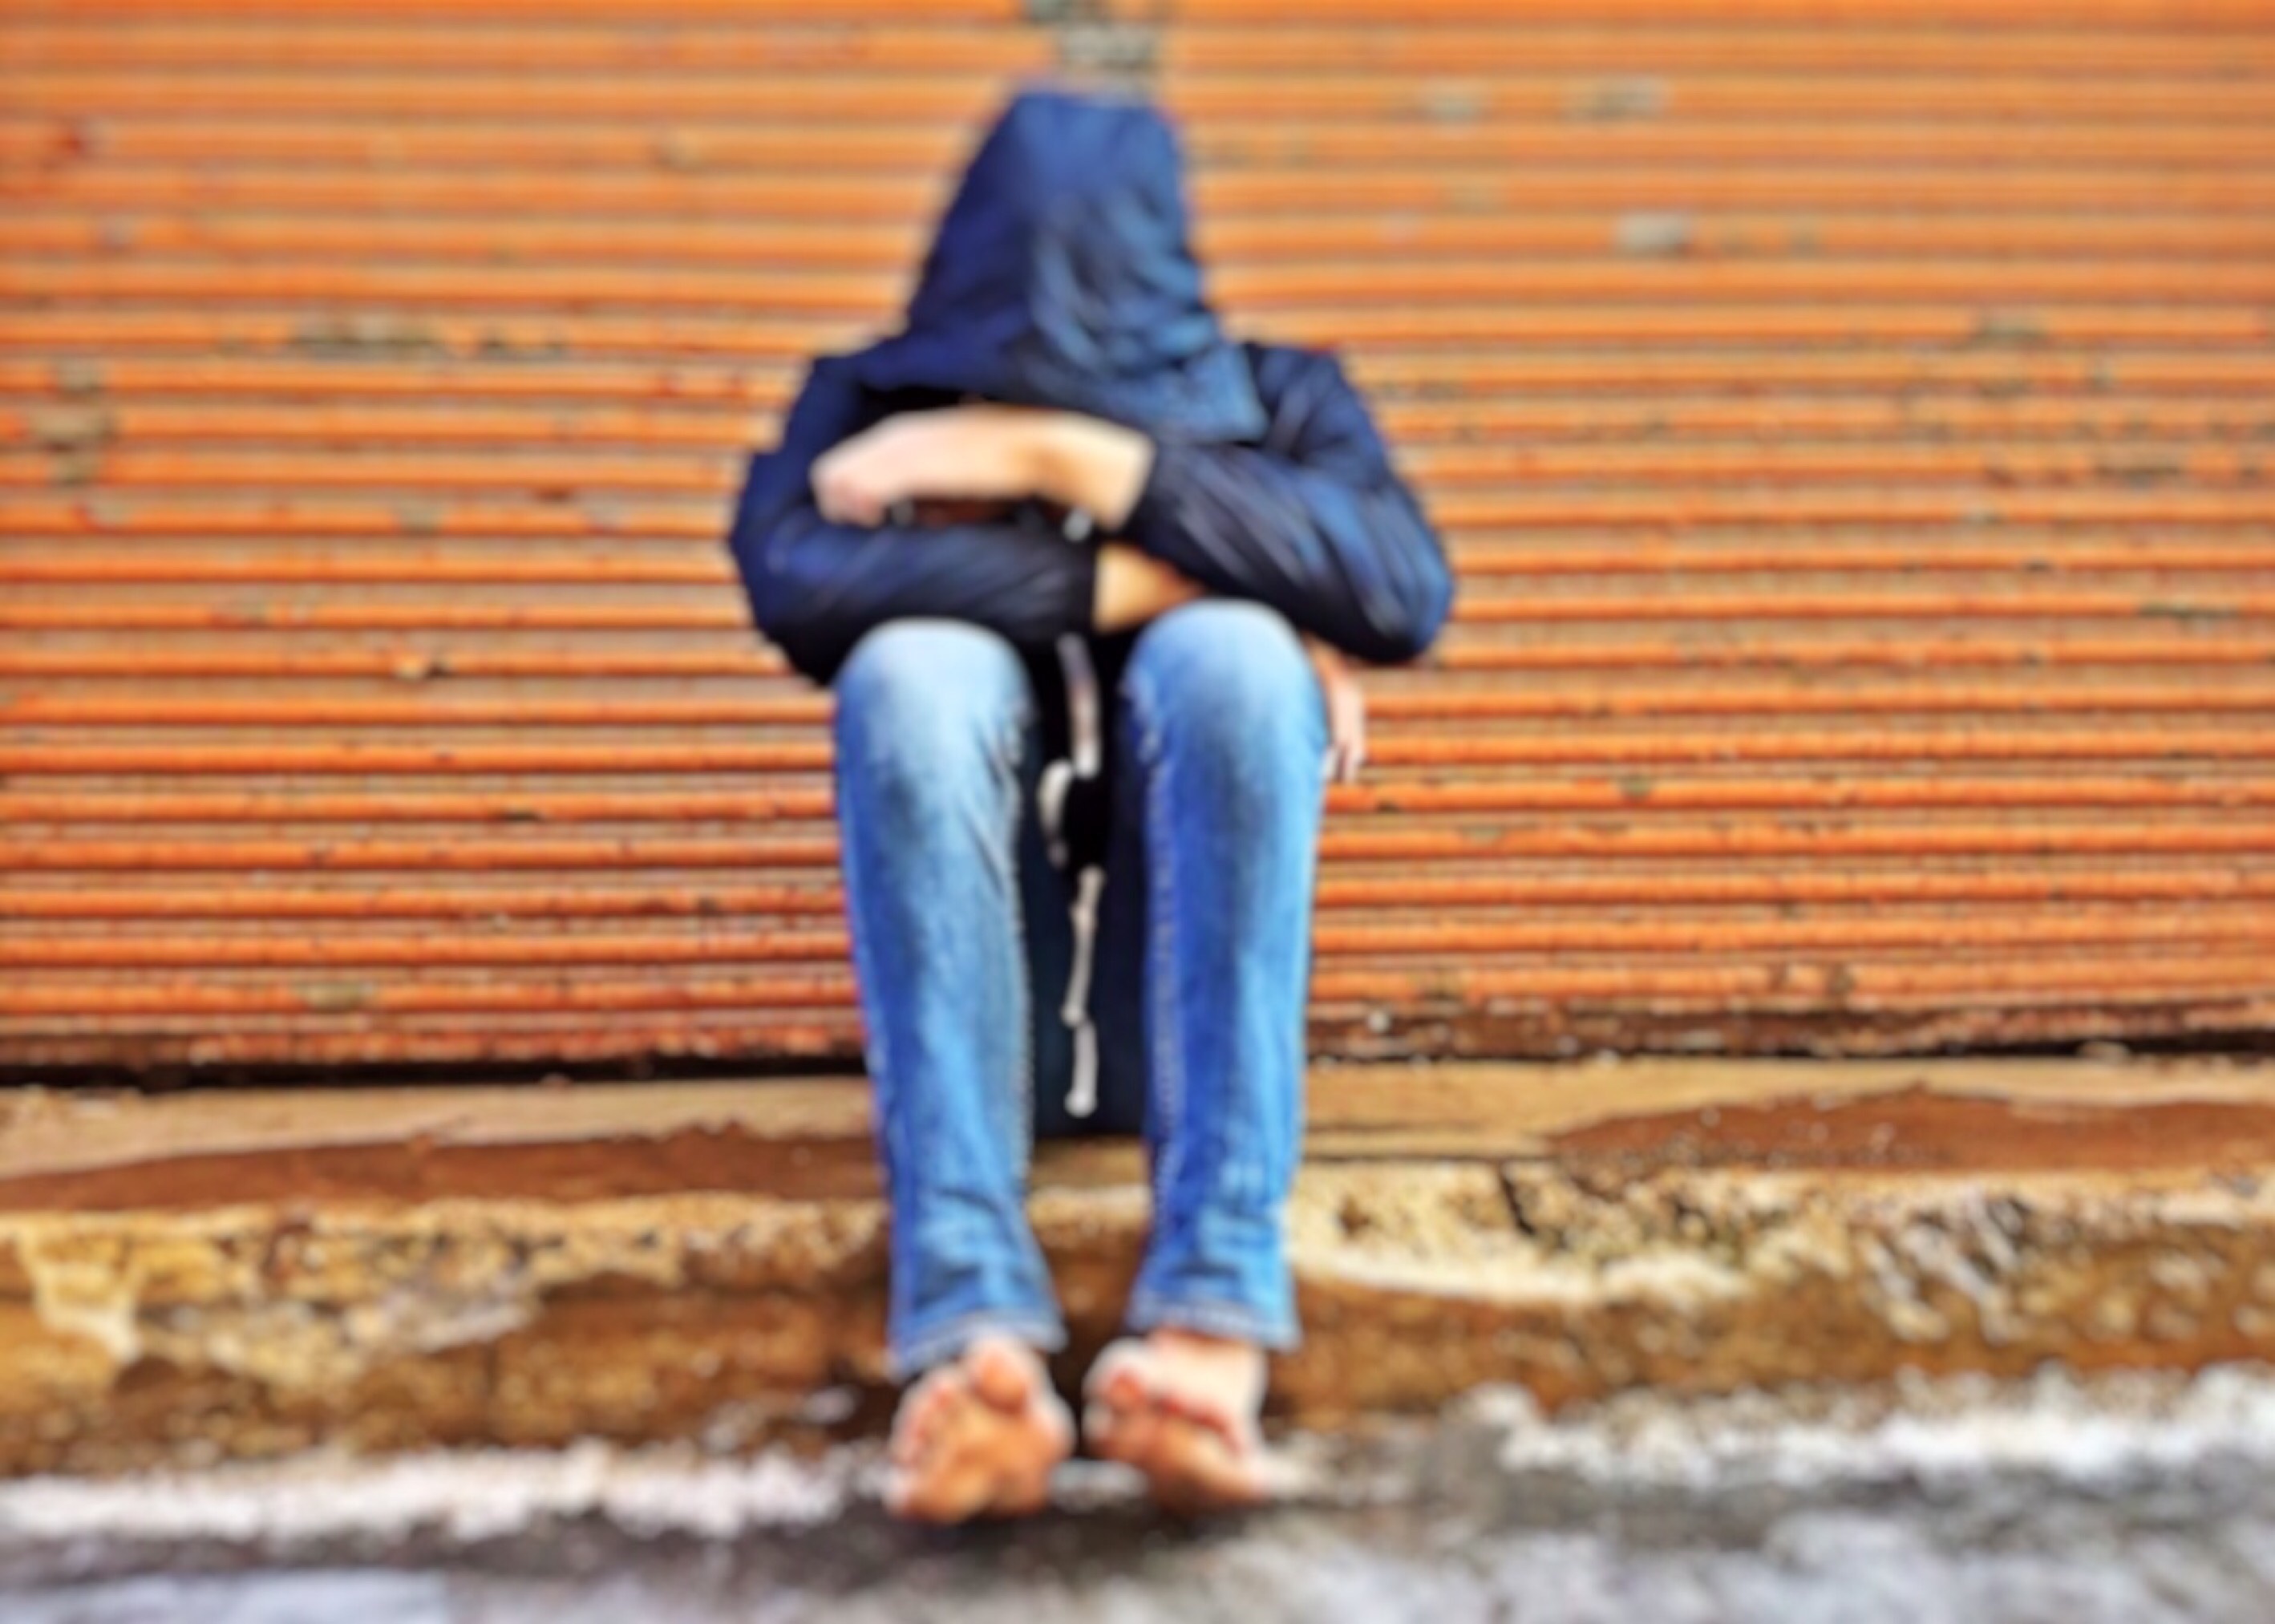
male, leg, spring, youth, sitting, blue, homeless, footwear, lost, bullied, human positions